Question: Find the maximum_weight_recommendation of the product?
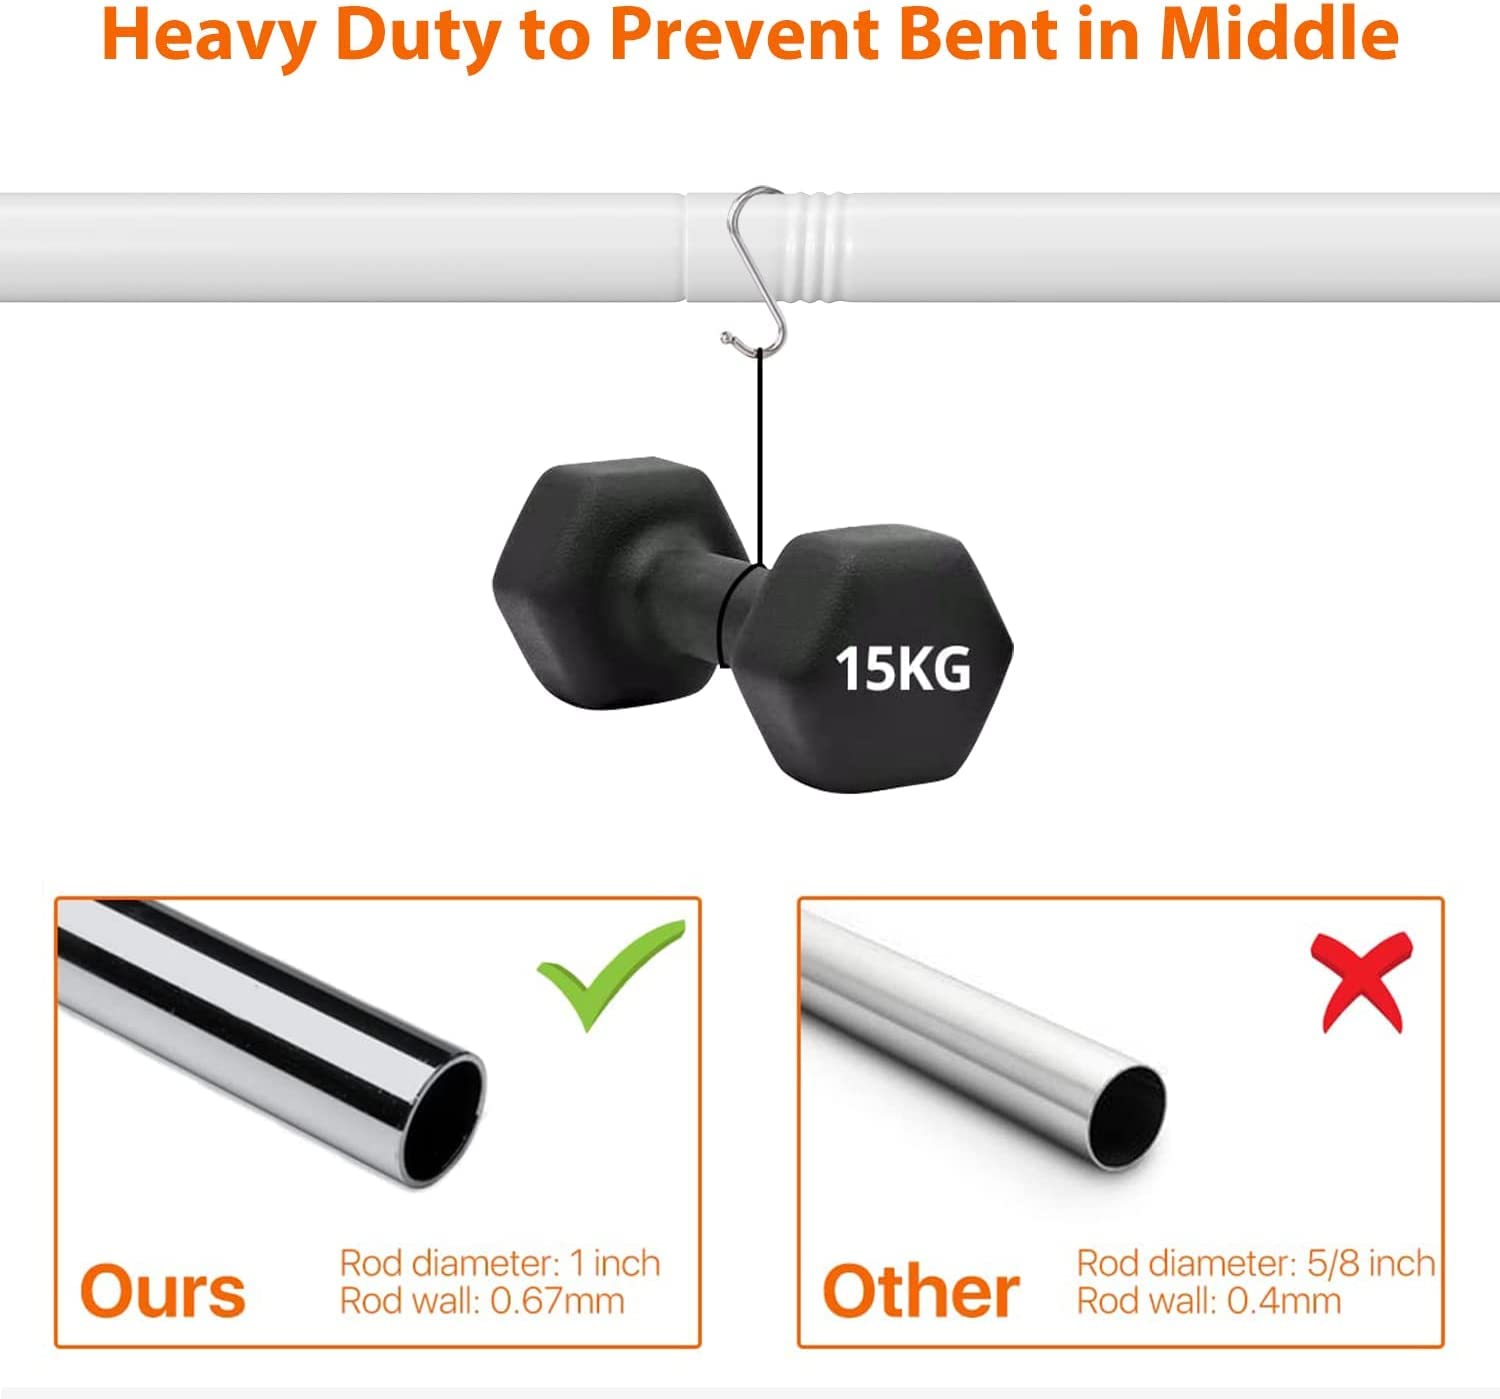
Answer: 15.0 kilogram